C. Ganesha Iyer

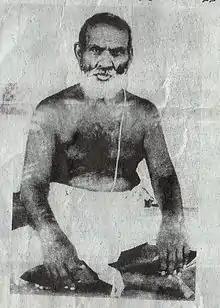

Vidhva Shiromani Brahma Sri C. Ganesha Iyer (1 April 1878 – 8 November 1958) was a Ceylonese Tamil philologist from Jaffna.